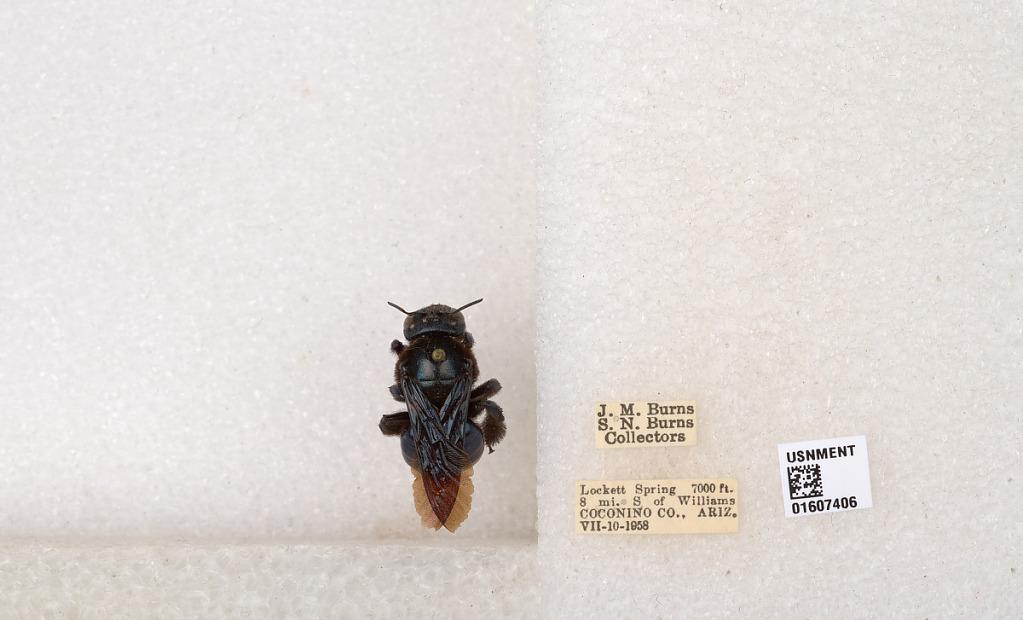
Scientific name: Xylocopa (Xylocopoides) californica arizonensis Cresson
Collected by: S. Burns
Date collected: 1958-7-10
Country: United States
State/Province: Arizona
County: Coconino
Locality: Lockett Spring, 8 miles south of Williams
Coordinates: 35.1333, -112.15